Fastelavn

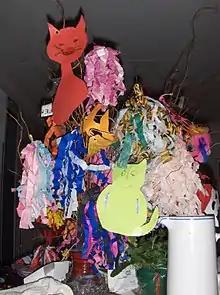
Fastelavnsris

Another popular custom (especially among the children) is the Shrovetide Rod (fastelavnsris), with which children ritually flog their parents to wake them up on the morning of Fastelavns Sunday (Quinquagesima).